Chaldea

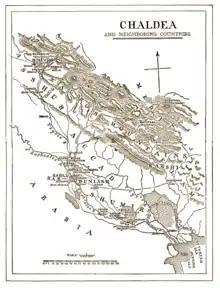
Chaldea and neighboring countries

In the early period, between the early 9th century and late 7th century BC, "mat Kaldi" was the name of a small sporadically independent migrant-founded territory under the domination of the Neo-Assyrian Empire (911–605 BC) in southeastern Babylonia, extending to the western shores of the Persian Gulf.